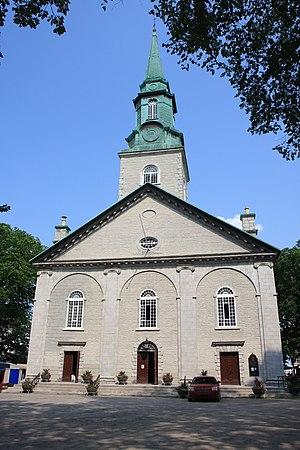
La cathédrale anglicane de la Sainte-Trinité est la cathédrale du diocèse anglican de Québec. Il s'agit du premier édifice construit hors des îles britanniques pour servir de cathédrale anglicane. Le clocher est inspiré de celui de la cathédrale St Martin in the Fields à Londres.
Jacob Mountain est un prêtre anglais qui a été nommé le premier évêque anglican de Québec. Il a également siégé au Conseil législatif du Bas-Canada et au Conseil législatif du Haut-Canada.